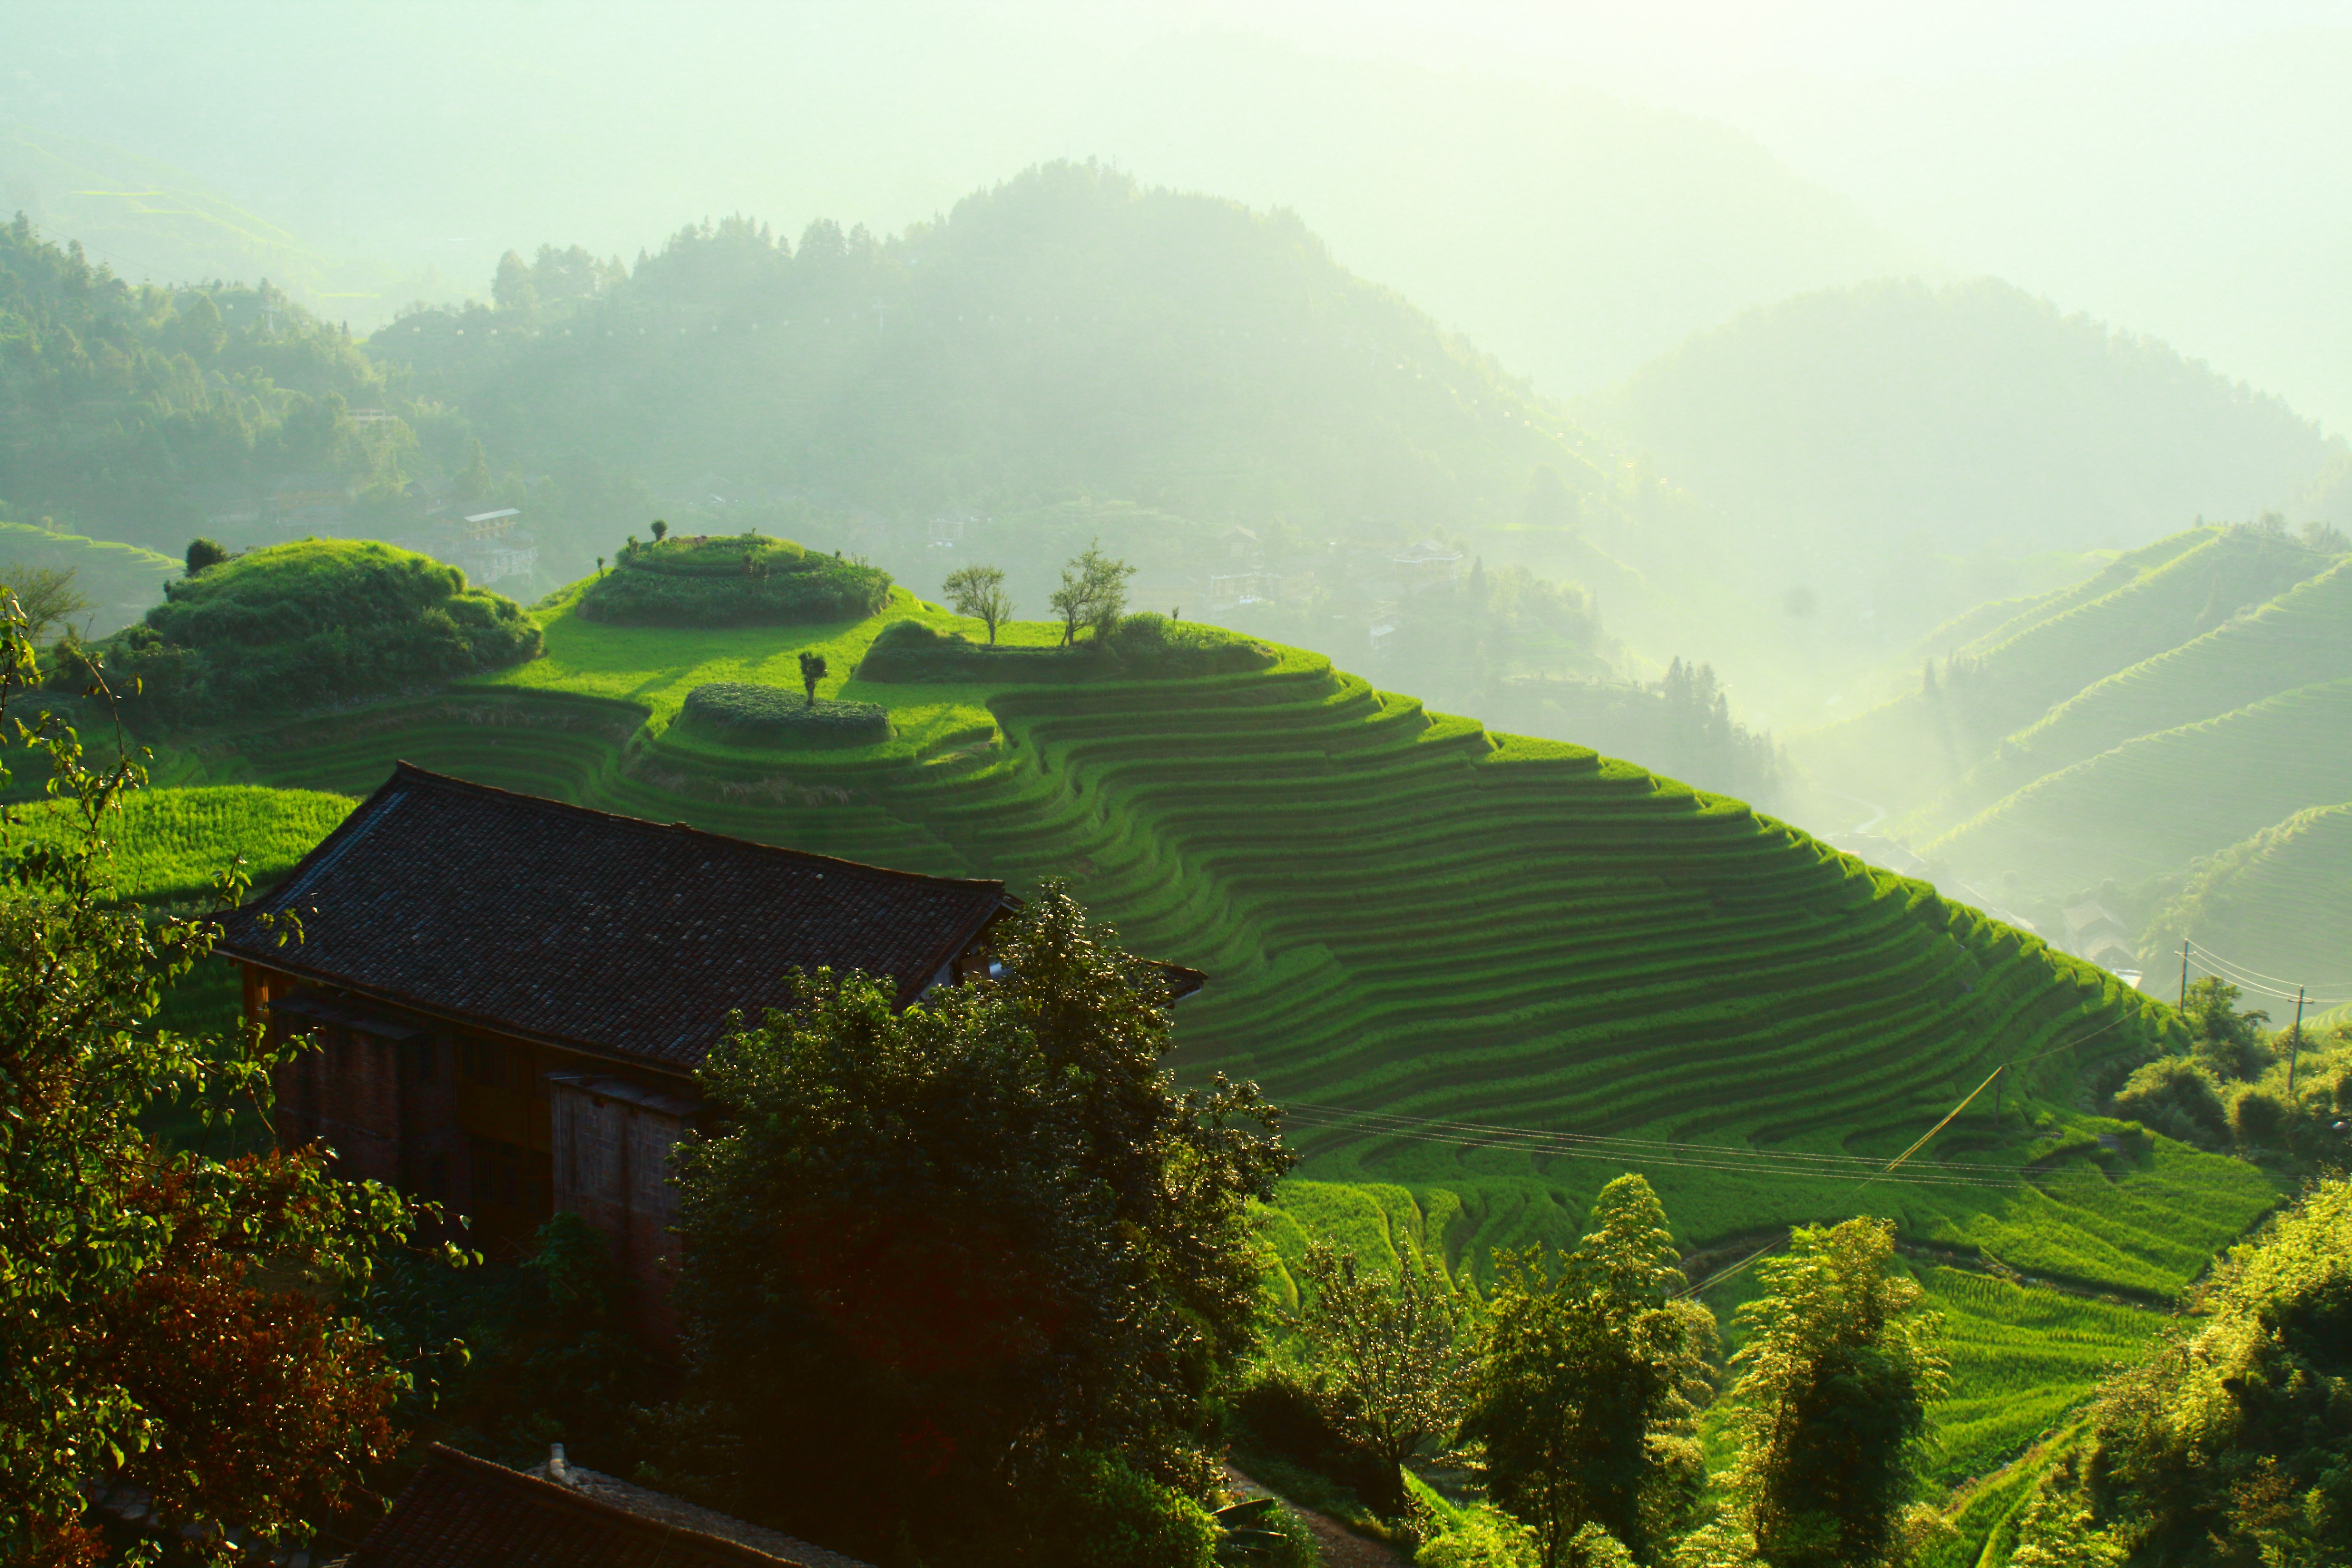
landscape, tree, nature, forest, grass, mountain, sky, sun, sunrise, mist, field, farm, meadow, sunlight, morning, leaf, hill, flower, valley, mountain range, summer, village, green, jungle, agriculture, terrace, bright, plantation, rural area, paddy field, geographical feature, atmospheric phenomenon, mountainous landforms